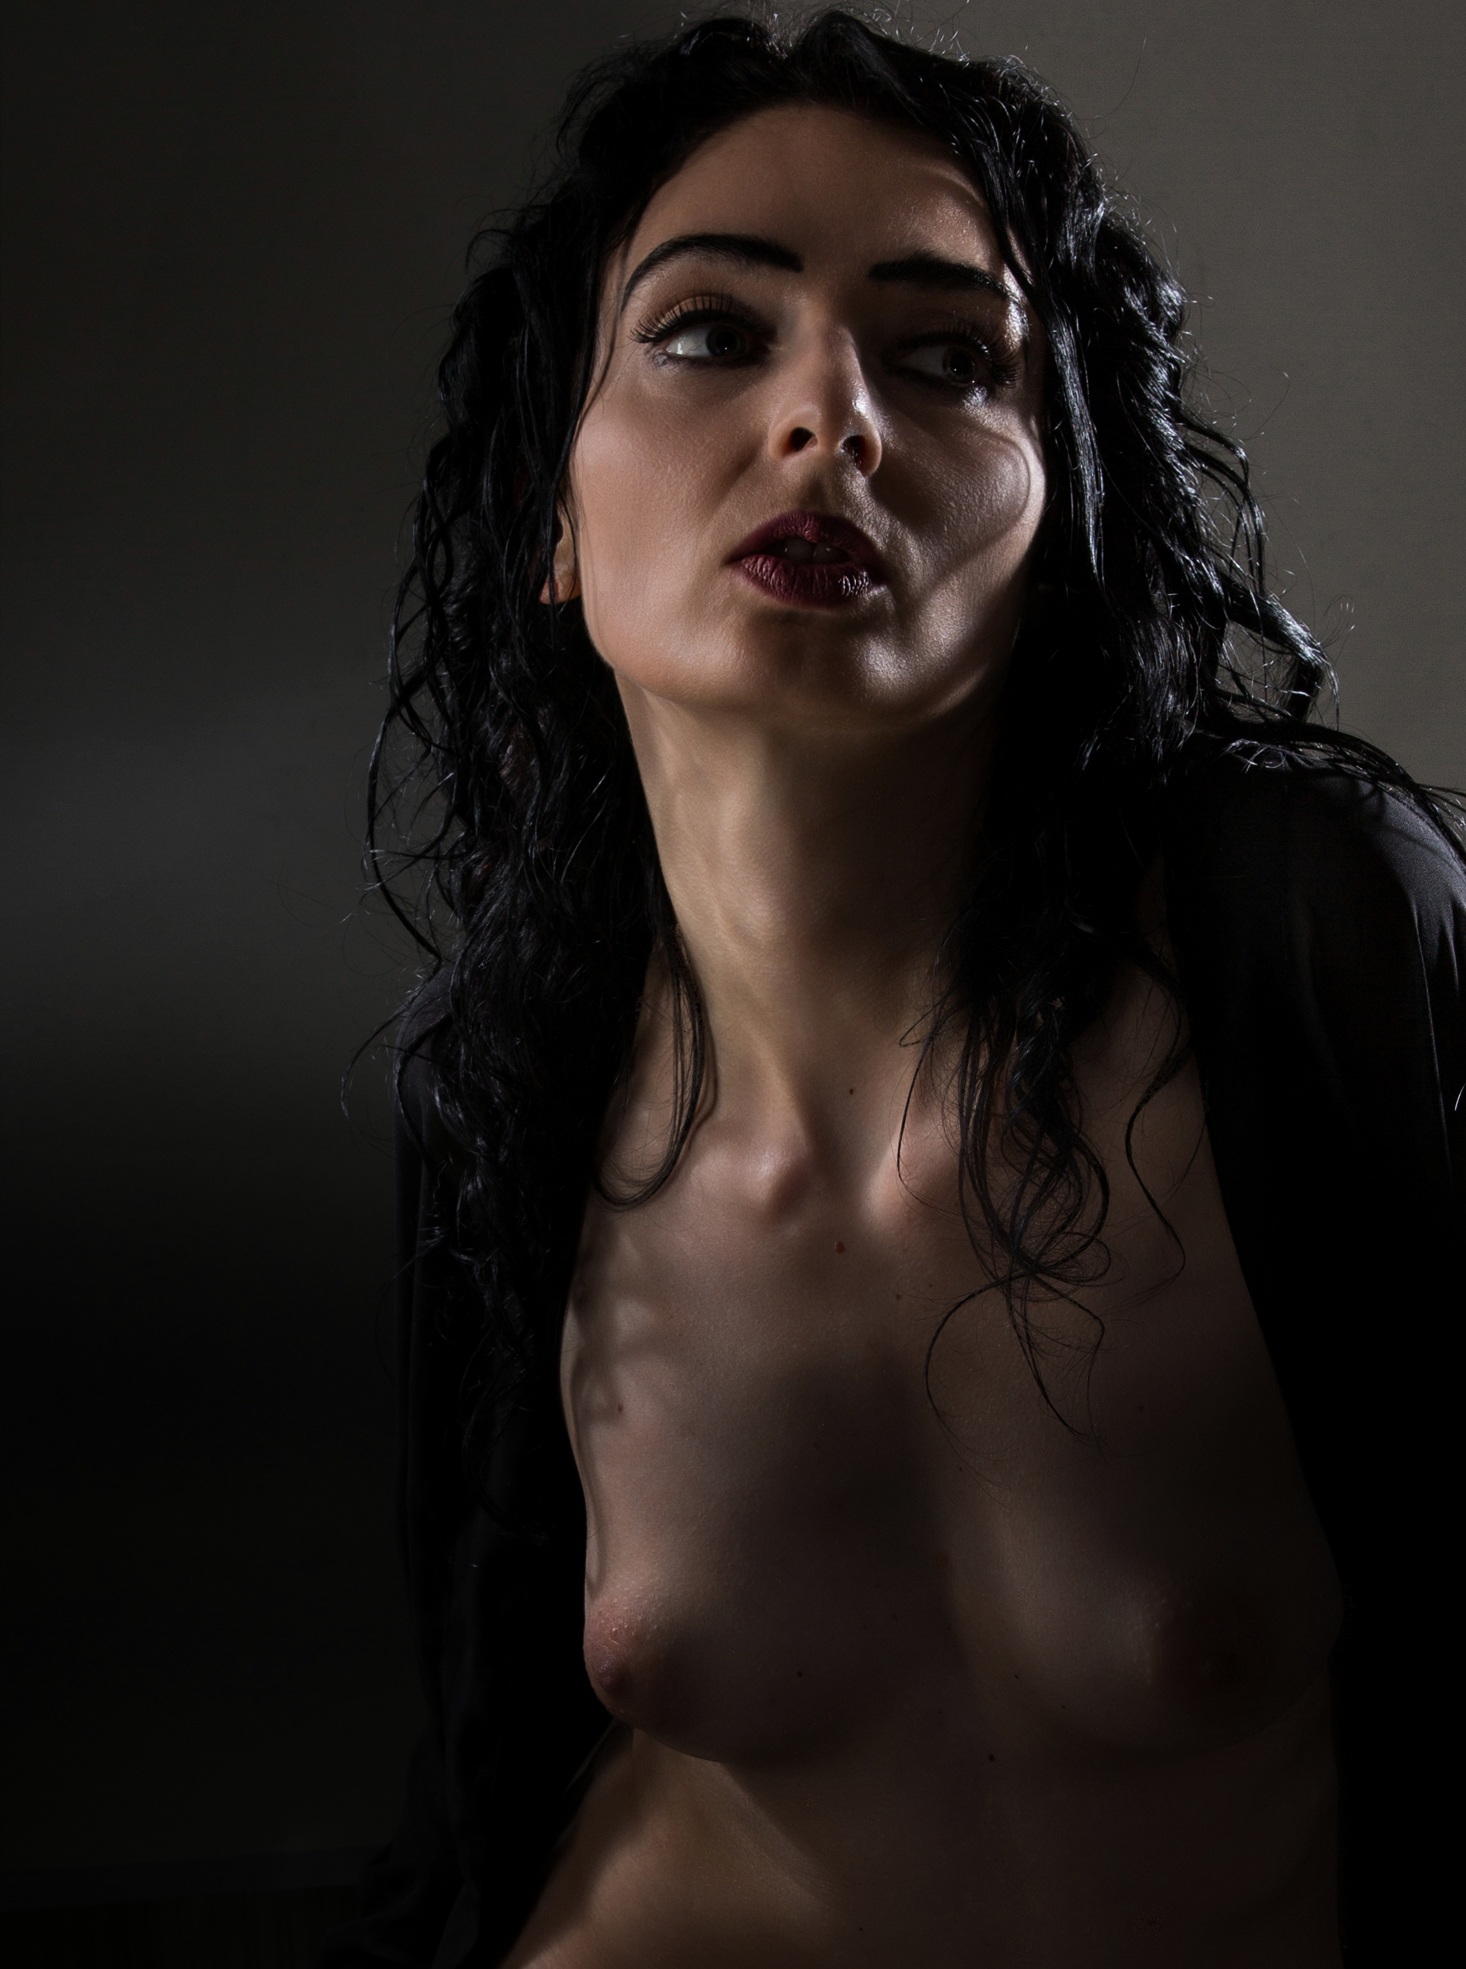
person, black and white, girl, woman, hair, photography, female, portrait, model, studio, darkness, black, lady, hairstyle, long hair, black hair, face, eye, head, beauty, beautiful, sexy, pretty, organ, naked, femininity, young woman, emotion, act, erotic, sensual, photo shoot, breasts, brown hair, sense, nudes, monochrome photography, portrait photography, art model